Duchy of Schleswig

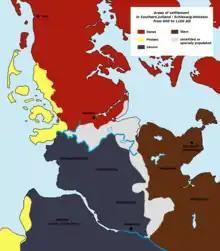
The Danish (red), Saxon (blue), Frisian (yellow) and Slavic (brown) settlement areas in Schleswig/Southern Jutland and Holstein (from 800 to 1100)

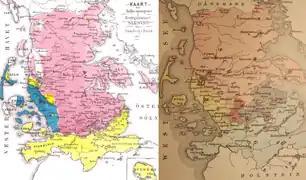
Language shift in the 19th century in Southern Schleswig, showing a Danish and a German language map

From early medieval times, the area's significance was its role as a buffer zone between Denmark and the powerful Holy Roman Empire to the south, as well as being a transit area for the transfer of goods between the North Sea and the Baltic Sea, connecting the trade route through Russia with the trade routes along the Rhine and the Atlantic coast (see also Kiel Canal). In the earliest records, no distinction is made between North Jutland and South Jutland.